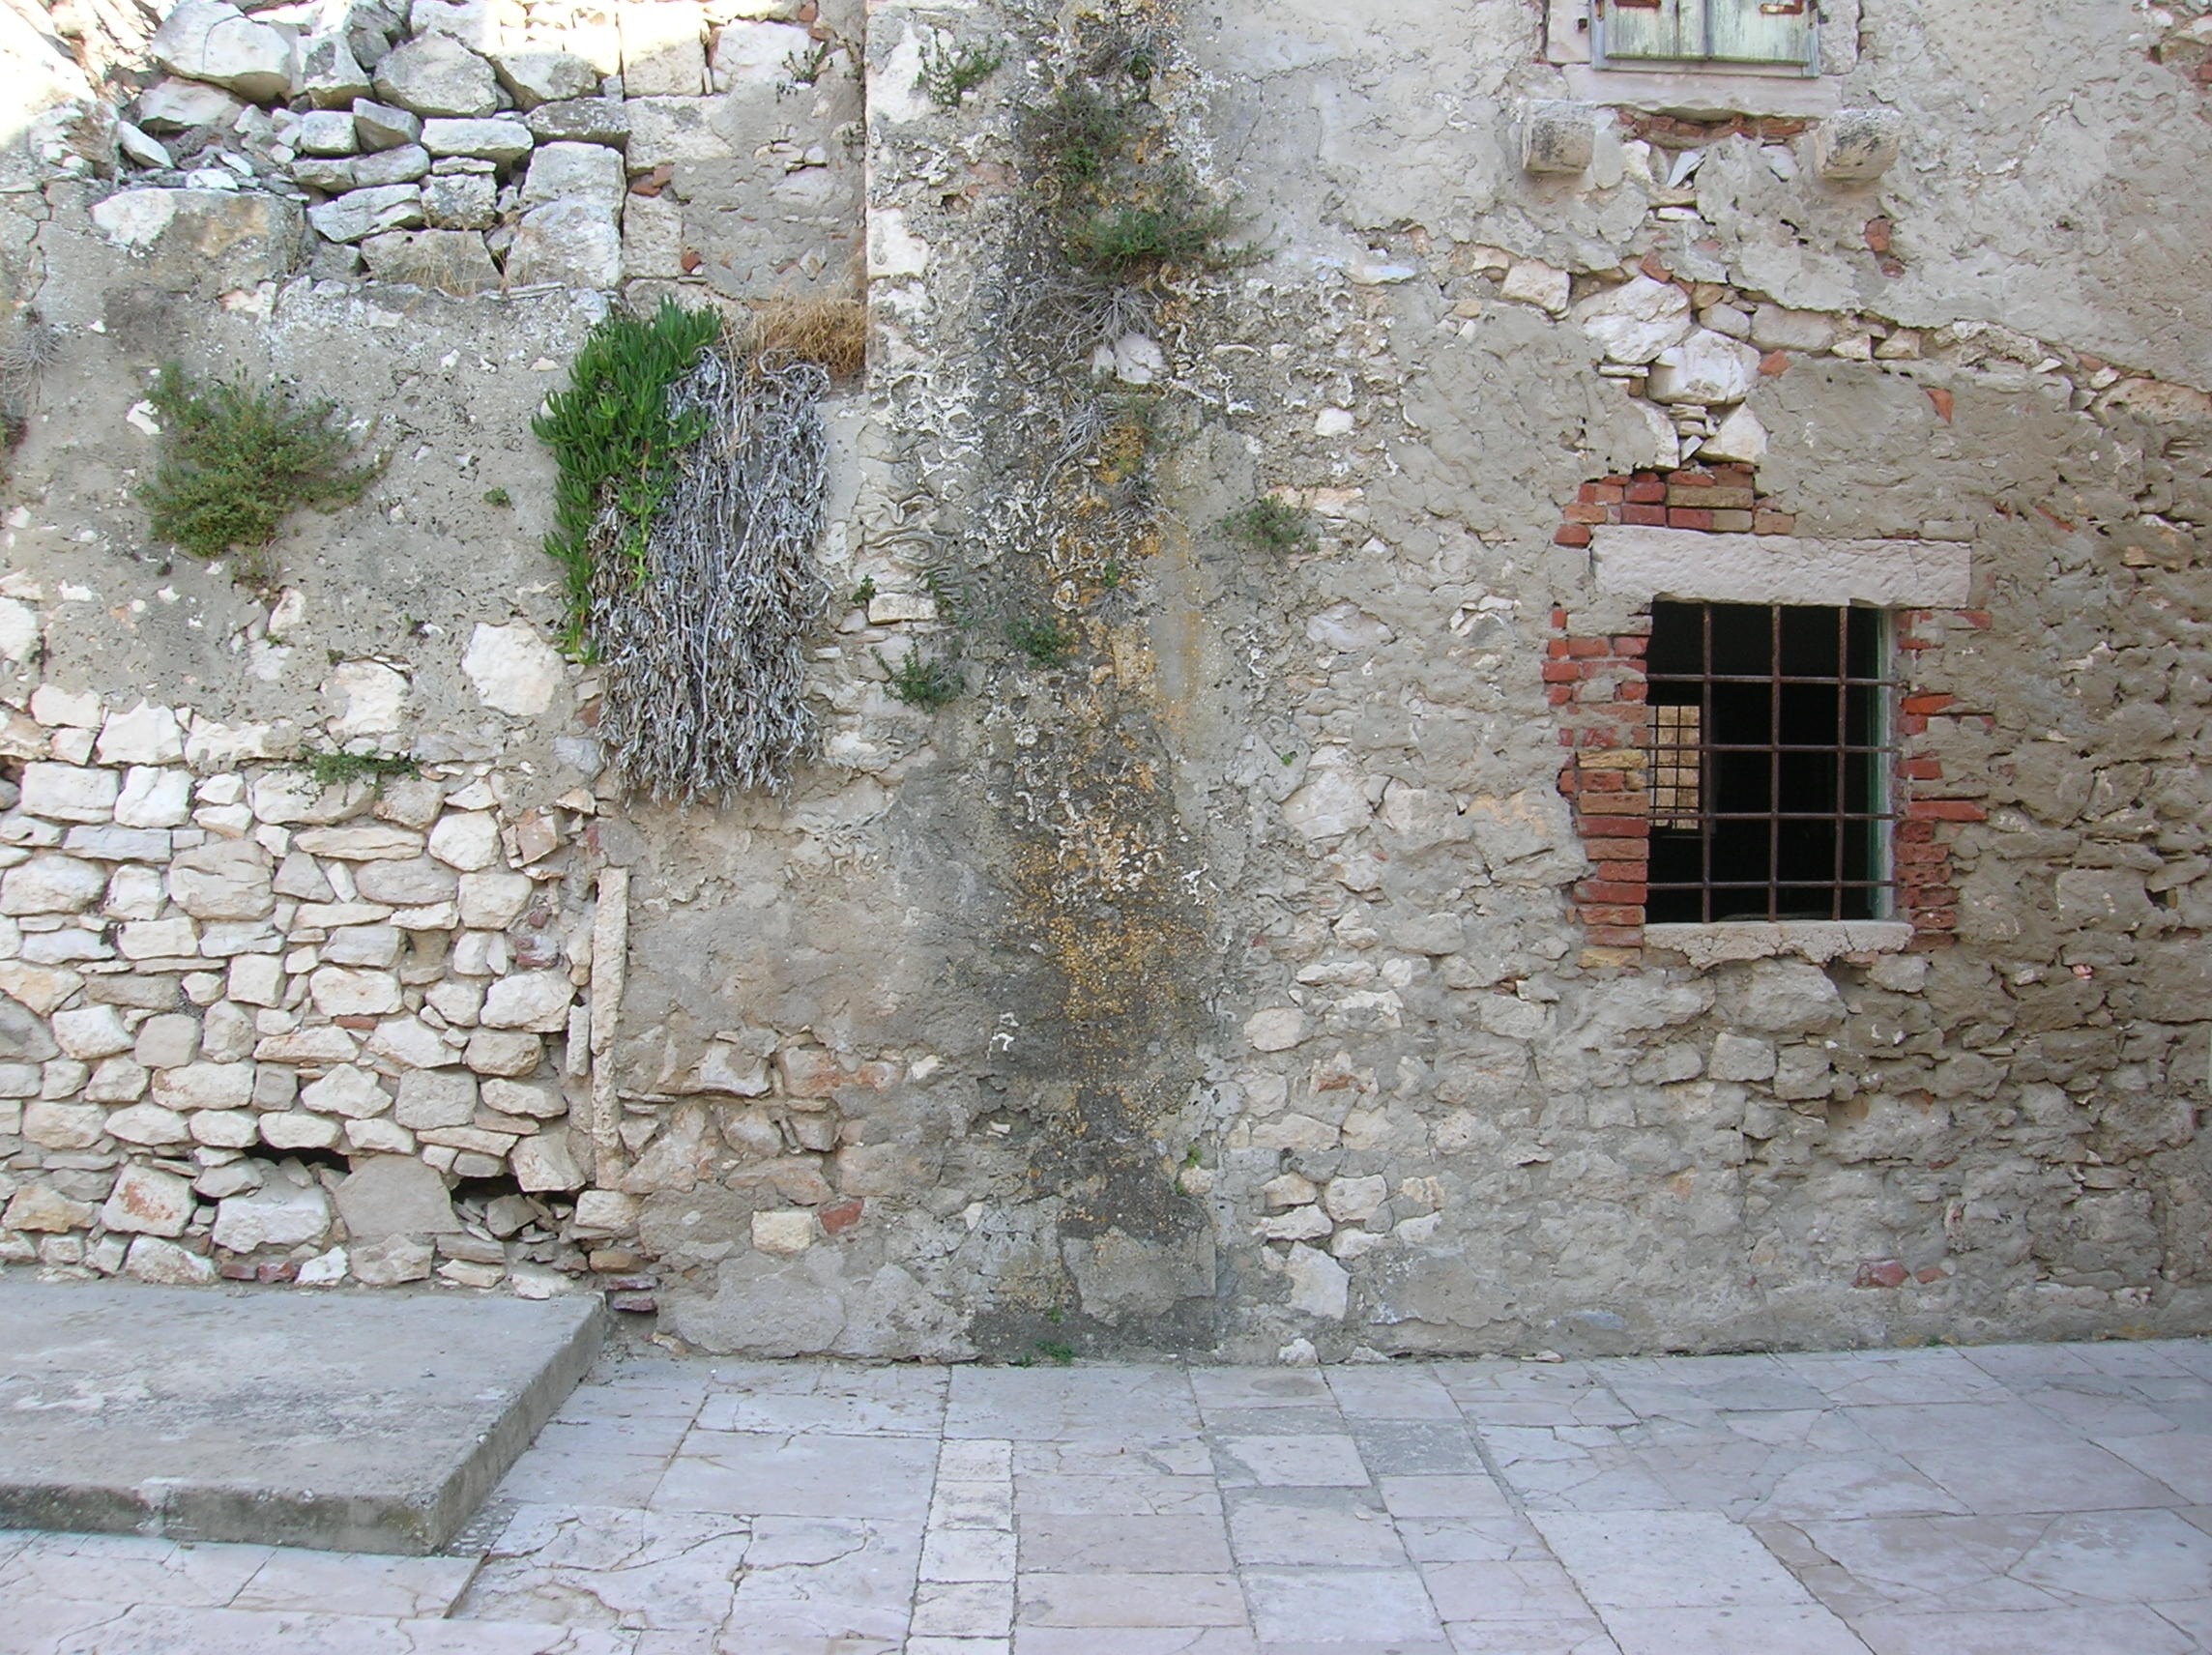
rock, house, window, old, wall, cottage, island, ancient, facade, property, stone wall, historic, ruin, brick, rocks, stones, croatia, ruins, stonework, brickwork, flooring, road surface, ancient history, susak island, bircks